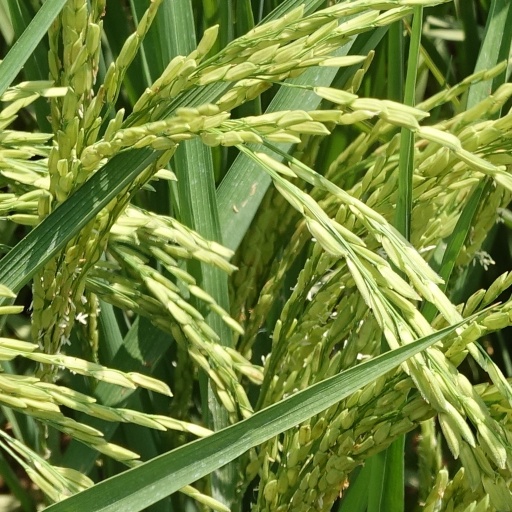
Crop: rice